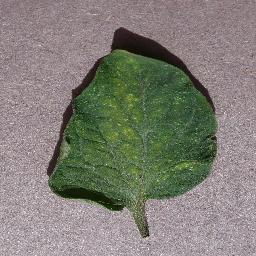
Label: Tomato___Spider_mites Two-spotted_spider_mite